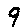
Label: 9